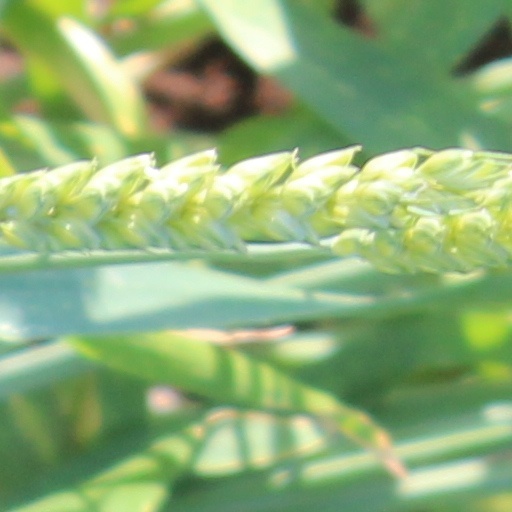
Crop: wheat